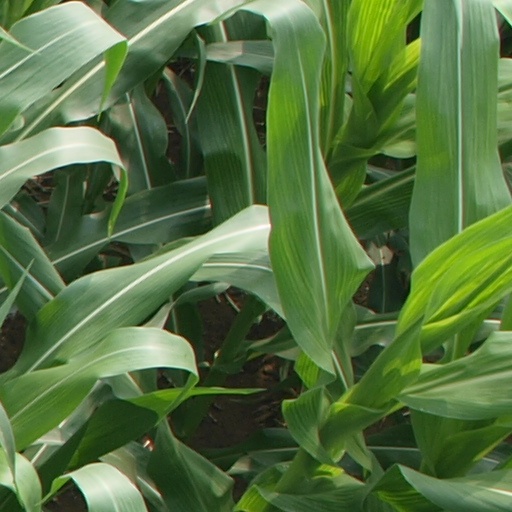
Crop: maize; corn